Northrop B-2 Spirit

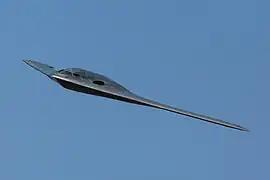
The "Spirit of Missouri" at the Dyess AFB air show in 2018. This view depicts the body's two dimensional and seamless design, a distinct feature for evading radar detection.

In response to organizational issues and high-profile mistakes made within the USAF, all of the B-2s, along with the nuclear-capable B-52s and the USAF's intercontinental ballistic missiles (ICBMs), were transferred to the newly formed Air Force Global Strike Command on 1 February 2010.